Fred W. Friendly

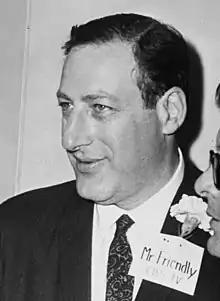
Friendly in 1961

Fred W. Friendly (born Ferdinand Friendly Wachenheimer, October 30, 1915 – March 3, 1998) was a president of CBS News and the creator, along with Edward R. Murrow, of the documentary television program "See It Now". He originated the concept of public-access television cable TV channels.